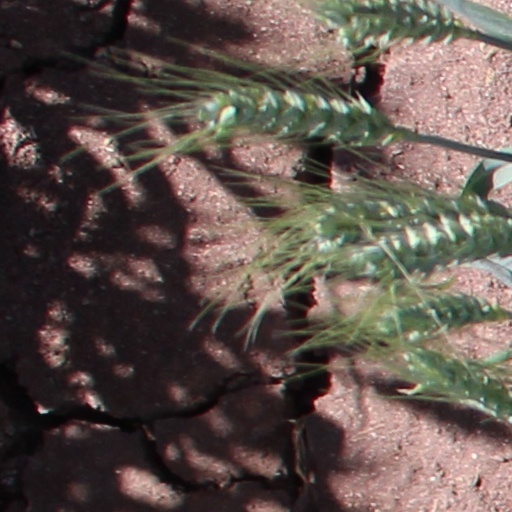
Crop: wheat